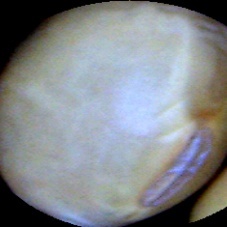
Label: Intact